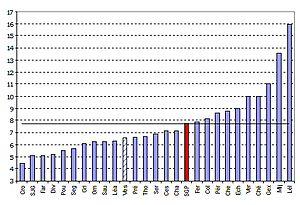
Saint-Genis-Pouilly est une commune française, située dans le département de l'Ain et la région Auvergne-Rhône-Alpes.